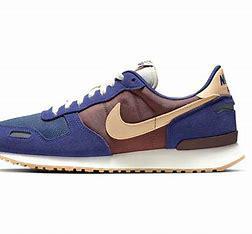
Brand: Nike
Model: Air Vortex